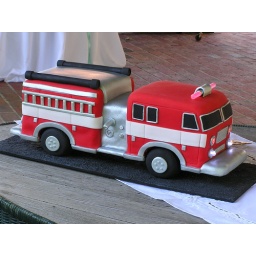
I used an edible silver airbrush color sprayed over white fondant to give the illusion of metal.